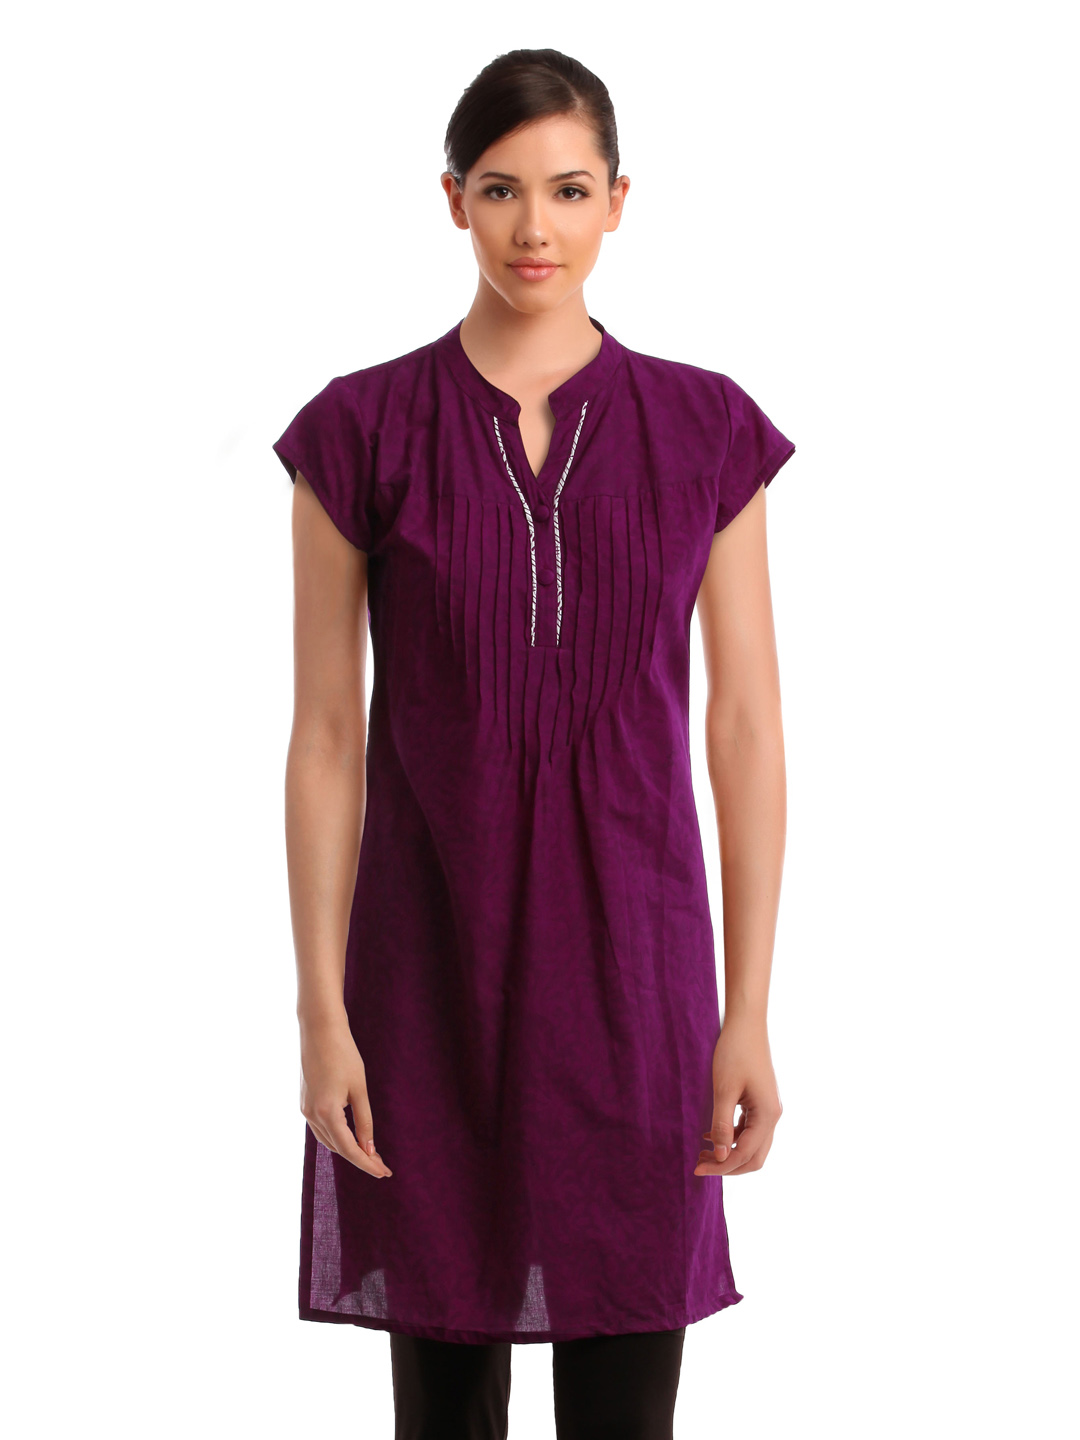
Alma Women Purple Printed Kurta
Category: Apparel / Topwear / Kurtas
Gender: Women
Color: Purple
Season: Fall 2012
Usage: Ethnic